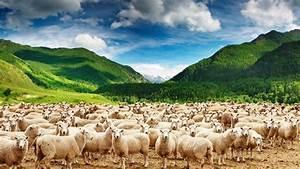
sheep